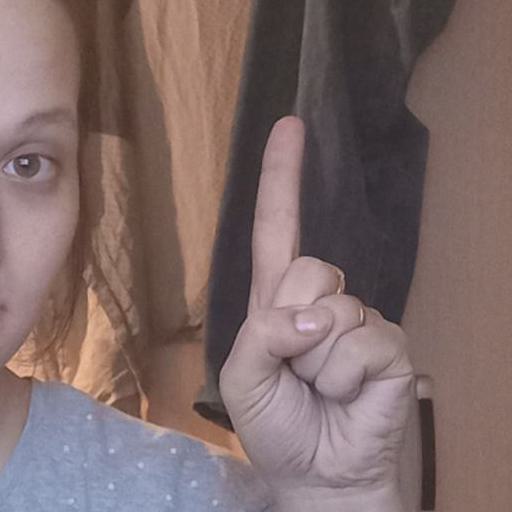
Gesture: one